Nicodemus, Kansas

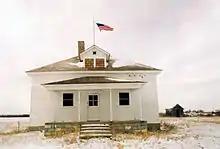
Nicodemus National Historic Site NICODE-1

The Great Depression and the Dust Bowl each had a serious impact on Nicodemus; the population of the town fell to as low as 40 people. The town did receive aid from the Federal Land Bank and Graham County Farm Bureau. Because of the Depression, many families lost their land and subsequently became tenant farmers. Additionally, the rough conditions of the Depression forced many farmers to change their farming methods, leading many to select more hardy and drought-resistant crops. The declining population led to the closure of the post office in 1953 and the school around 1960. Because of a lack of attendance, the social organizations also closed down.